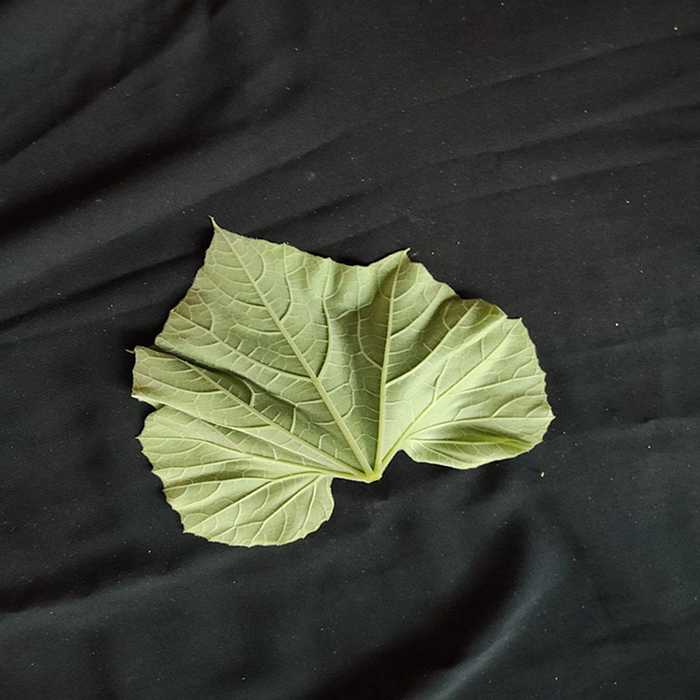
Plant: Bottle gourd
Label: Fresh leaf